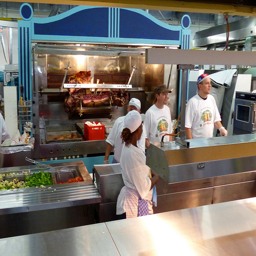
Several people are standing around in a restaurant.
A group of people standing around a kitchen.
A very long shiny metal counter with some food workers.
Four cooks are in a stainless steel kitchen.
Four people working in a kitchen preparing food.